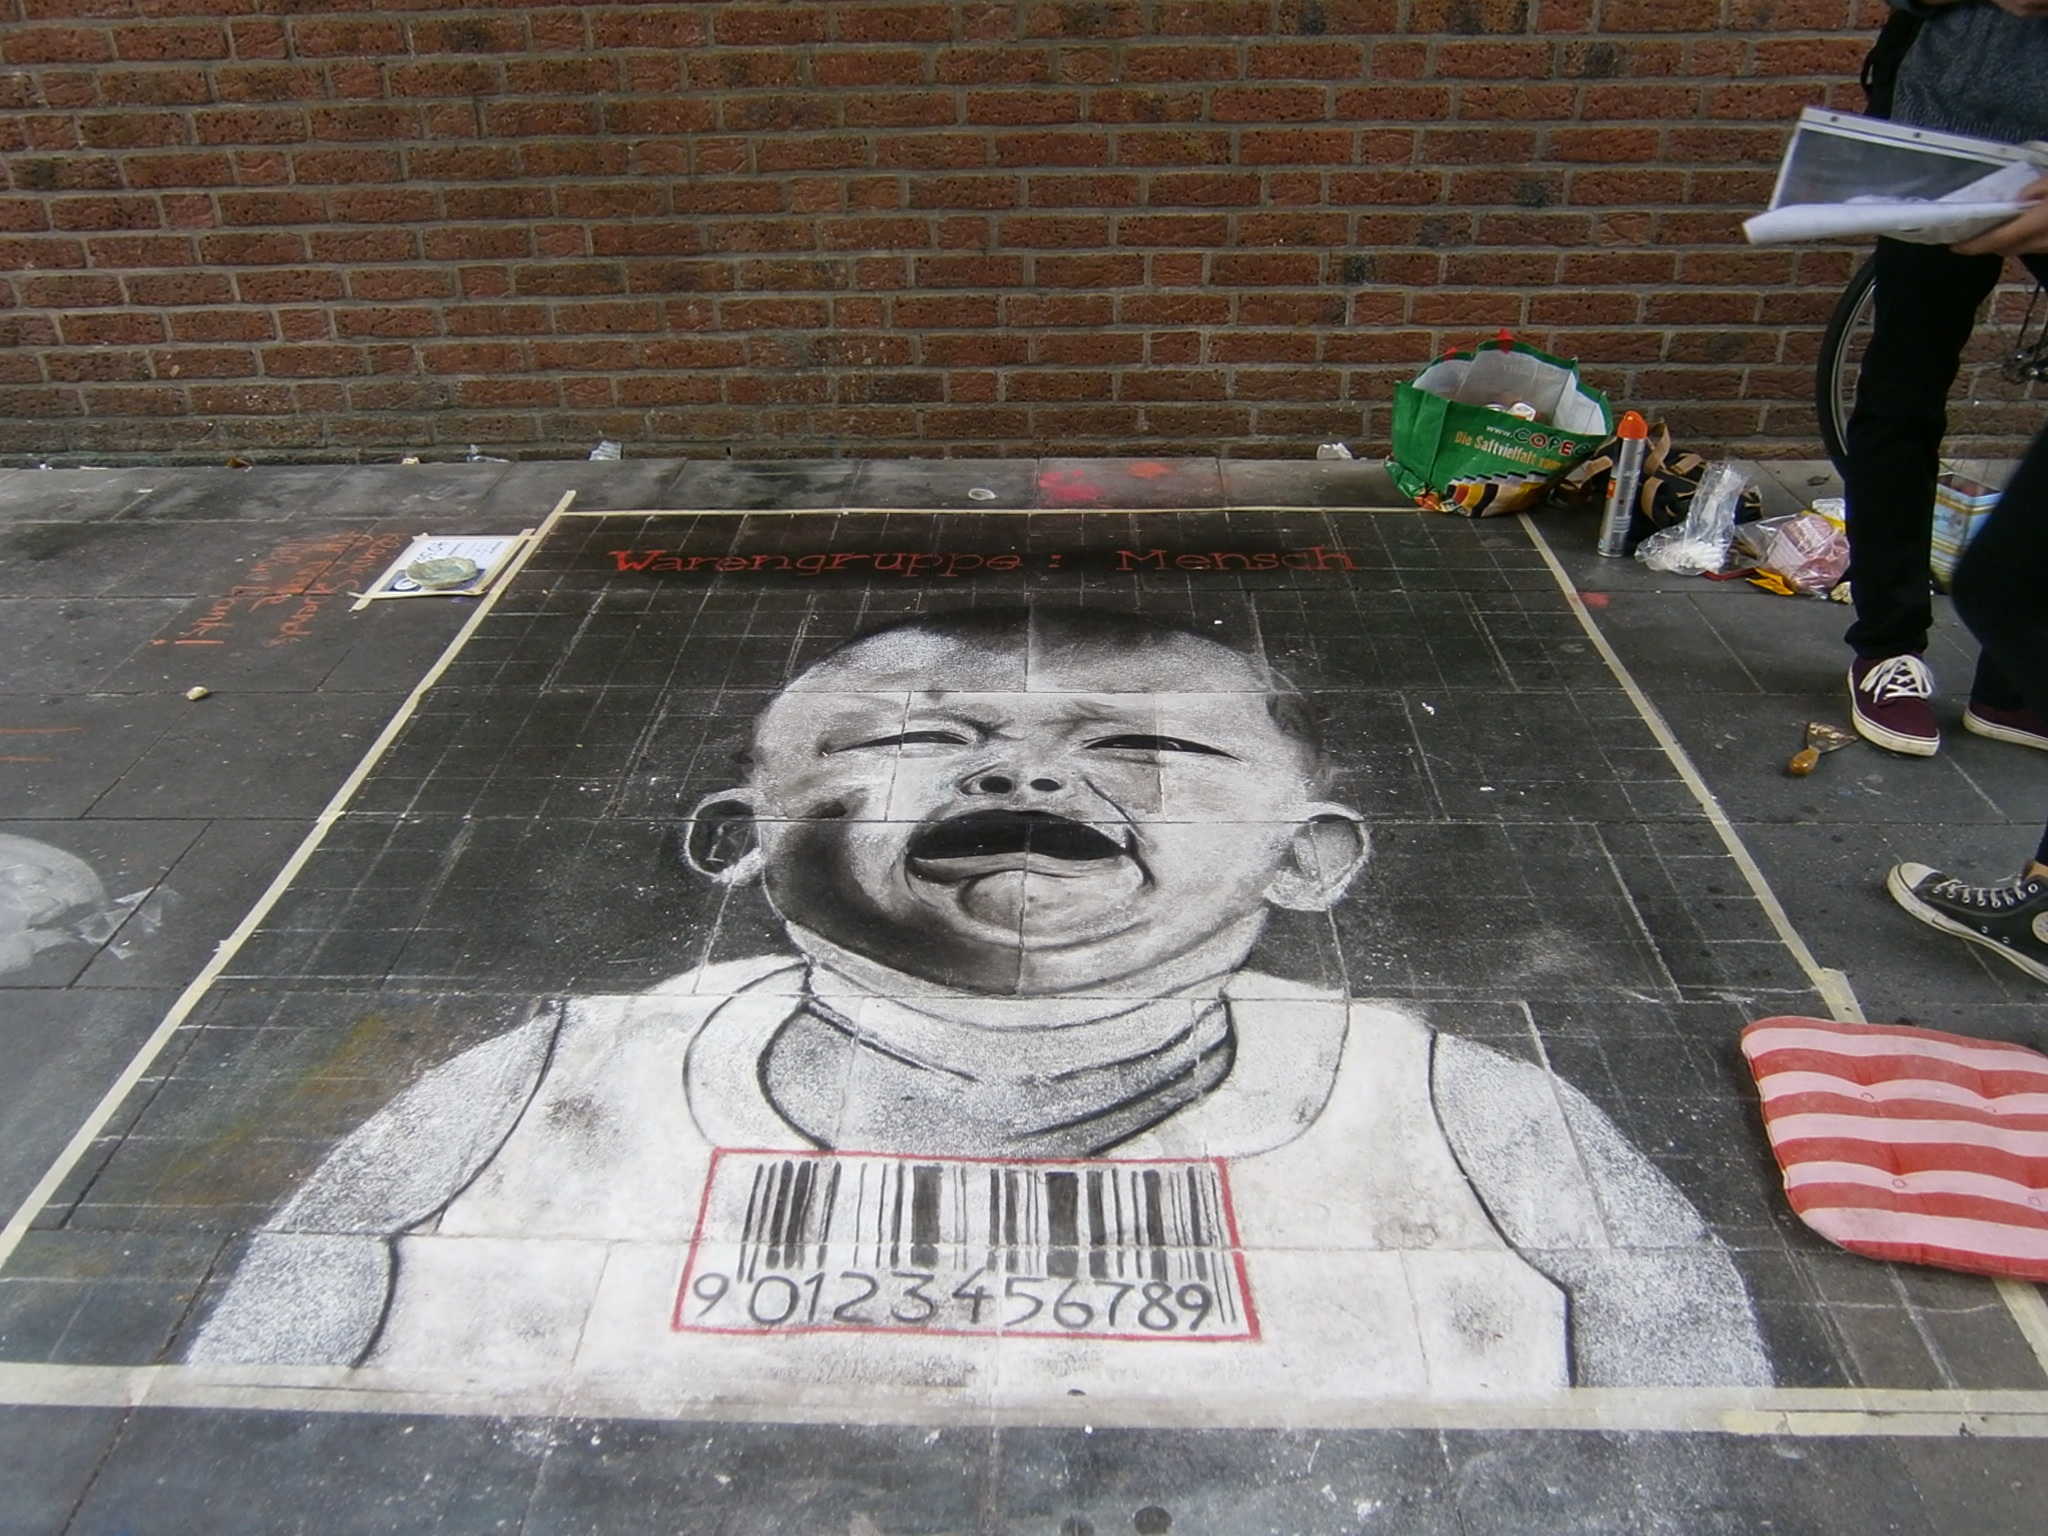
person, road, street, asphalt, child, human, paint, graffiti, lane, artwork, painting, street art, help, street artist, art, painter, creativity, chalk, motif, fine, observation, draw, artists, barcode, perception, viewing, modern art, street painting, road surface, cry for help, goods group man, strip code